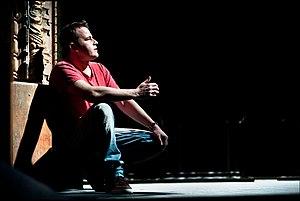
Portrait Cédric Gourmelon
Cédric Gourmelon, né en 1974, est un metteur en scène et comédien français.